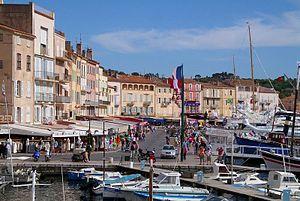
Le Gendarme de Saint-Tropez est un film comique franco-italien réalisé par Jean Girault, sorti en 1964.